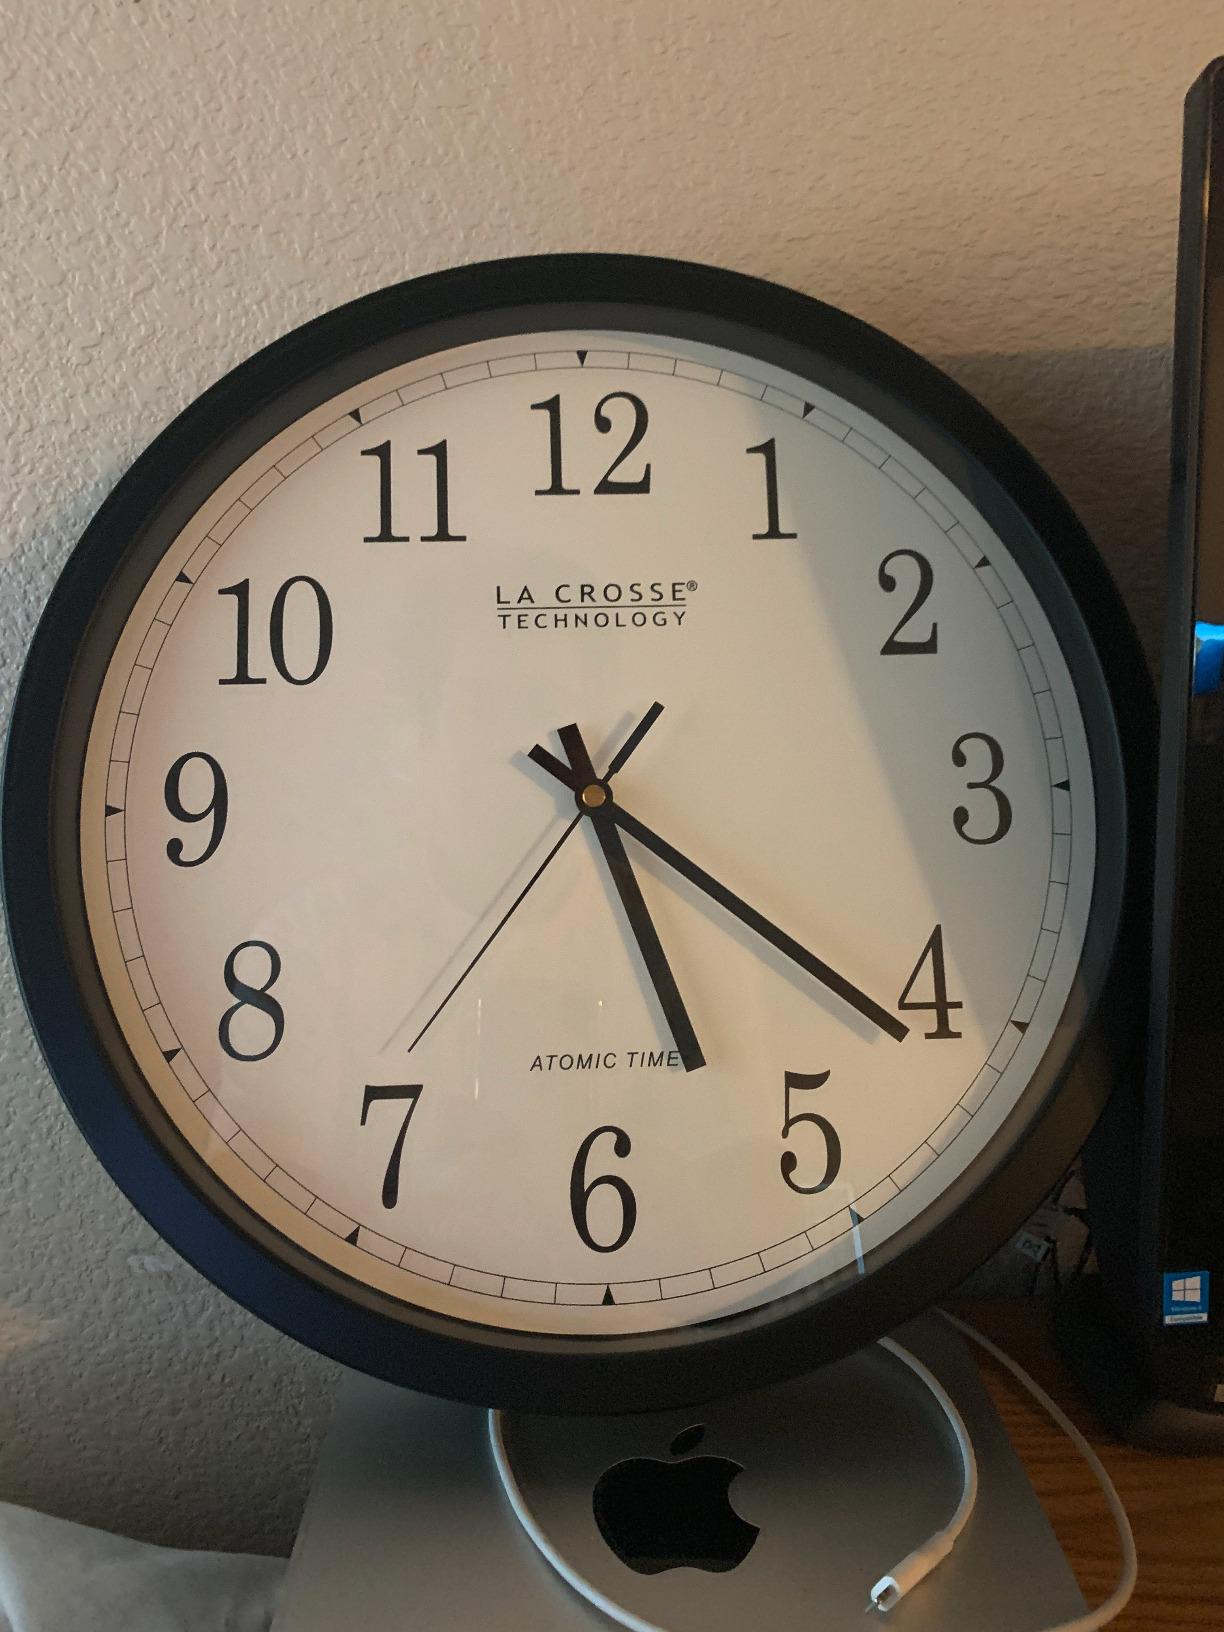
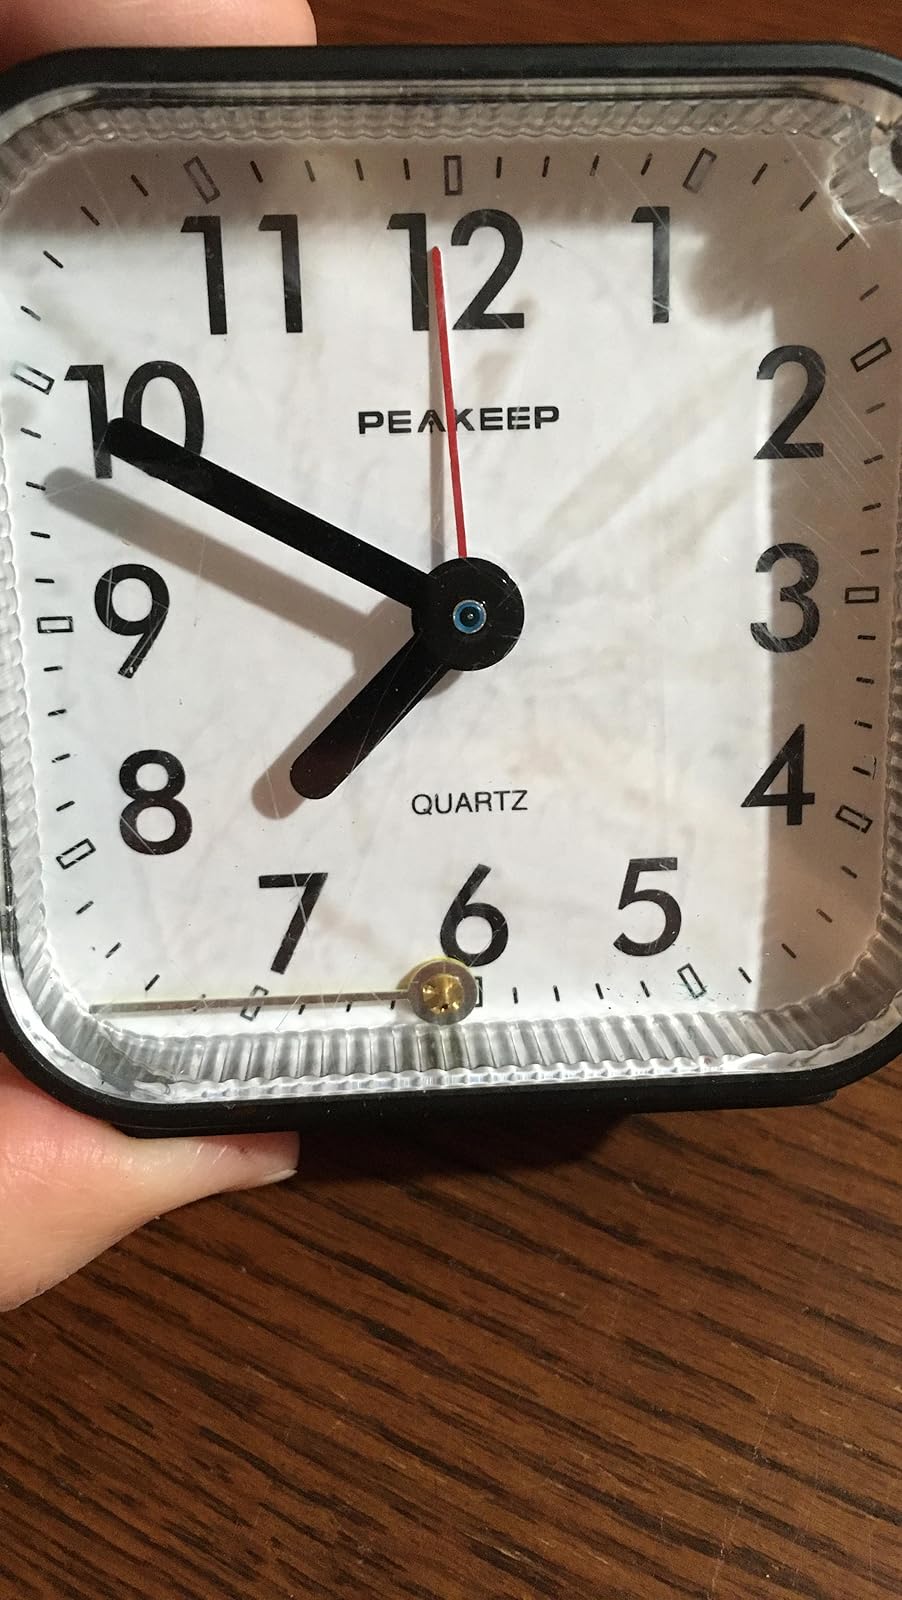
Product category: clock
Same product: no